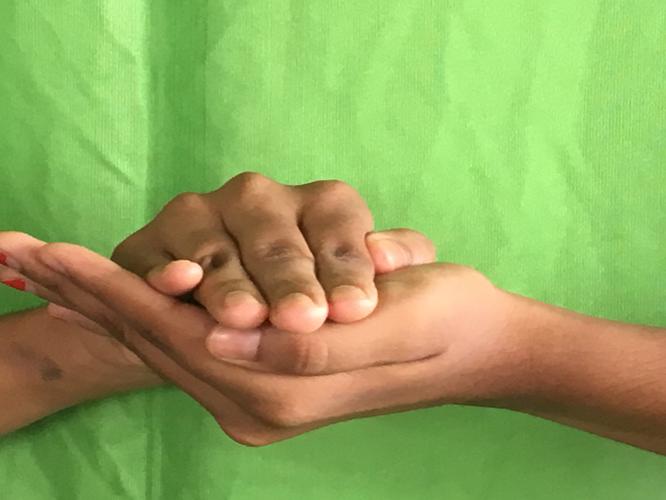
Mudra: Samputa
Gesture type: double_hand